Rita Fatialofa-Paloto

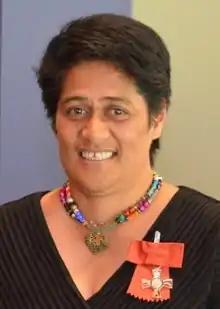
Fatialofa-Patolo in 2014

Rita Taimalietane Fatialofa-Patolo (née Fatialofa, born 1963) is a Samoan sportsperson who played netball and softball for New Zealand.